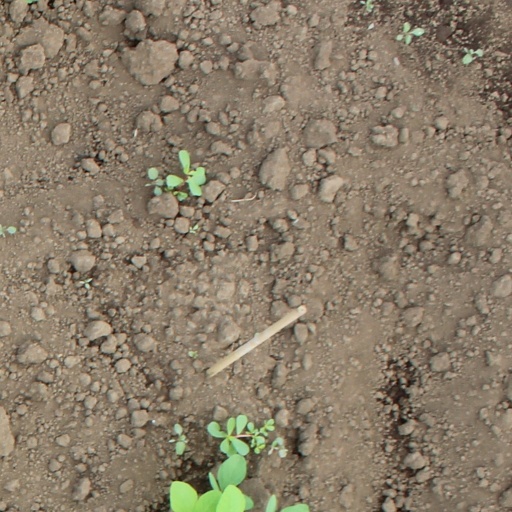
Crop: soybean